Buddh International Circuit

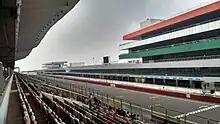
Circuit along with the paddock and main gallery

The circuit is part of the Jaypee Greens Sports City, which has increasingly delayed plans to include a 100,000 seating capacity international cricket stadium, 18-hole golf course, 25,000 seat field hockey stadium and a sports academy. The circuit design incorporated feedback from the teams on how the circuit could be altered to improve overtaking. This resulted in some minor changes before 2010: the planned hairpin at turn seven was removed, and the track at turn three was widened to allow drivers to take different lines throughout the corner. More information was released in August 2010, revealing that there were plans to make the circuit one of the most challenging for drivers, with the circuit rising fourteen metres within the first three corners alone and a banked double-apex bend on the far side of the circuit, nicknamed the Currybolica, as a reference to the infamous banked Parabolica corner on the Monza Circuit in Italy. The track has since been praised by drivers, including Lewis Hamilton who compared it to the classic Circuit de Spa-Francorchamps.